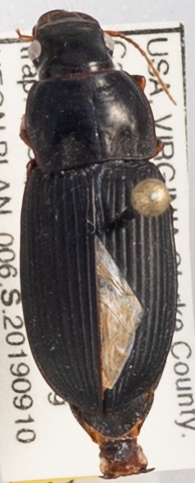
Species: Harpalus pensylvanicus
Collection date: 2019-09-10
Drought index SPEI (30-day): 0.444
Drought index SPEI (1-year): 1.45
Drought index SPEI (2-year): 2.042